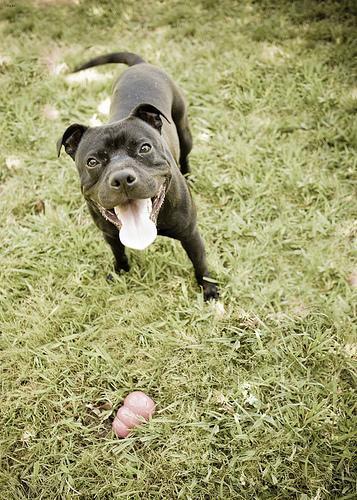
staffordshire bull terrier